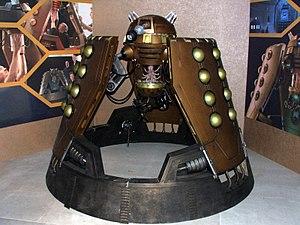
Les Seigneurs du Temps, au féminin Dames du Temps, sont une espèce extraterrestre fictive de la série télévisée de science-fiction britannique Doctor Who, dont le personnage principal de la série, le Docteur, fait partie. Les Seigneurs du Temps sont nommés ainsi parce qu'ils sont en mesure de voyager dans l'espace et le temps, et de le manipuler par la technologie à un degré bien plus grand que n'importe quelle autre civilisation. Les Seigneurs du Temps sont originaires de la planète Gallifrey, dans la constellation de Kasterborous. Le 12ᵉ Docteur présente l'avance technologique des Seigneurs du Temps par rapport aux humains comme étant d'environ 9 millions d'années.